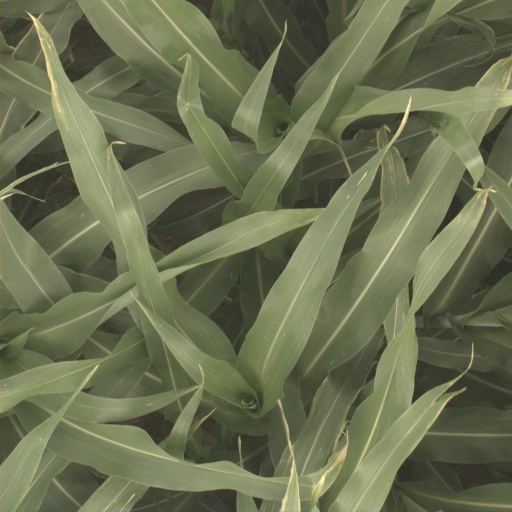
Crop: sorghum